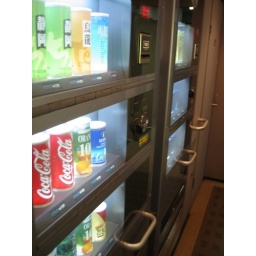
vending machine in the JR train